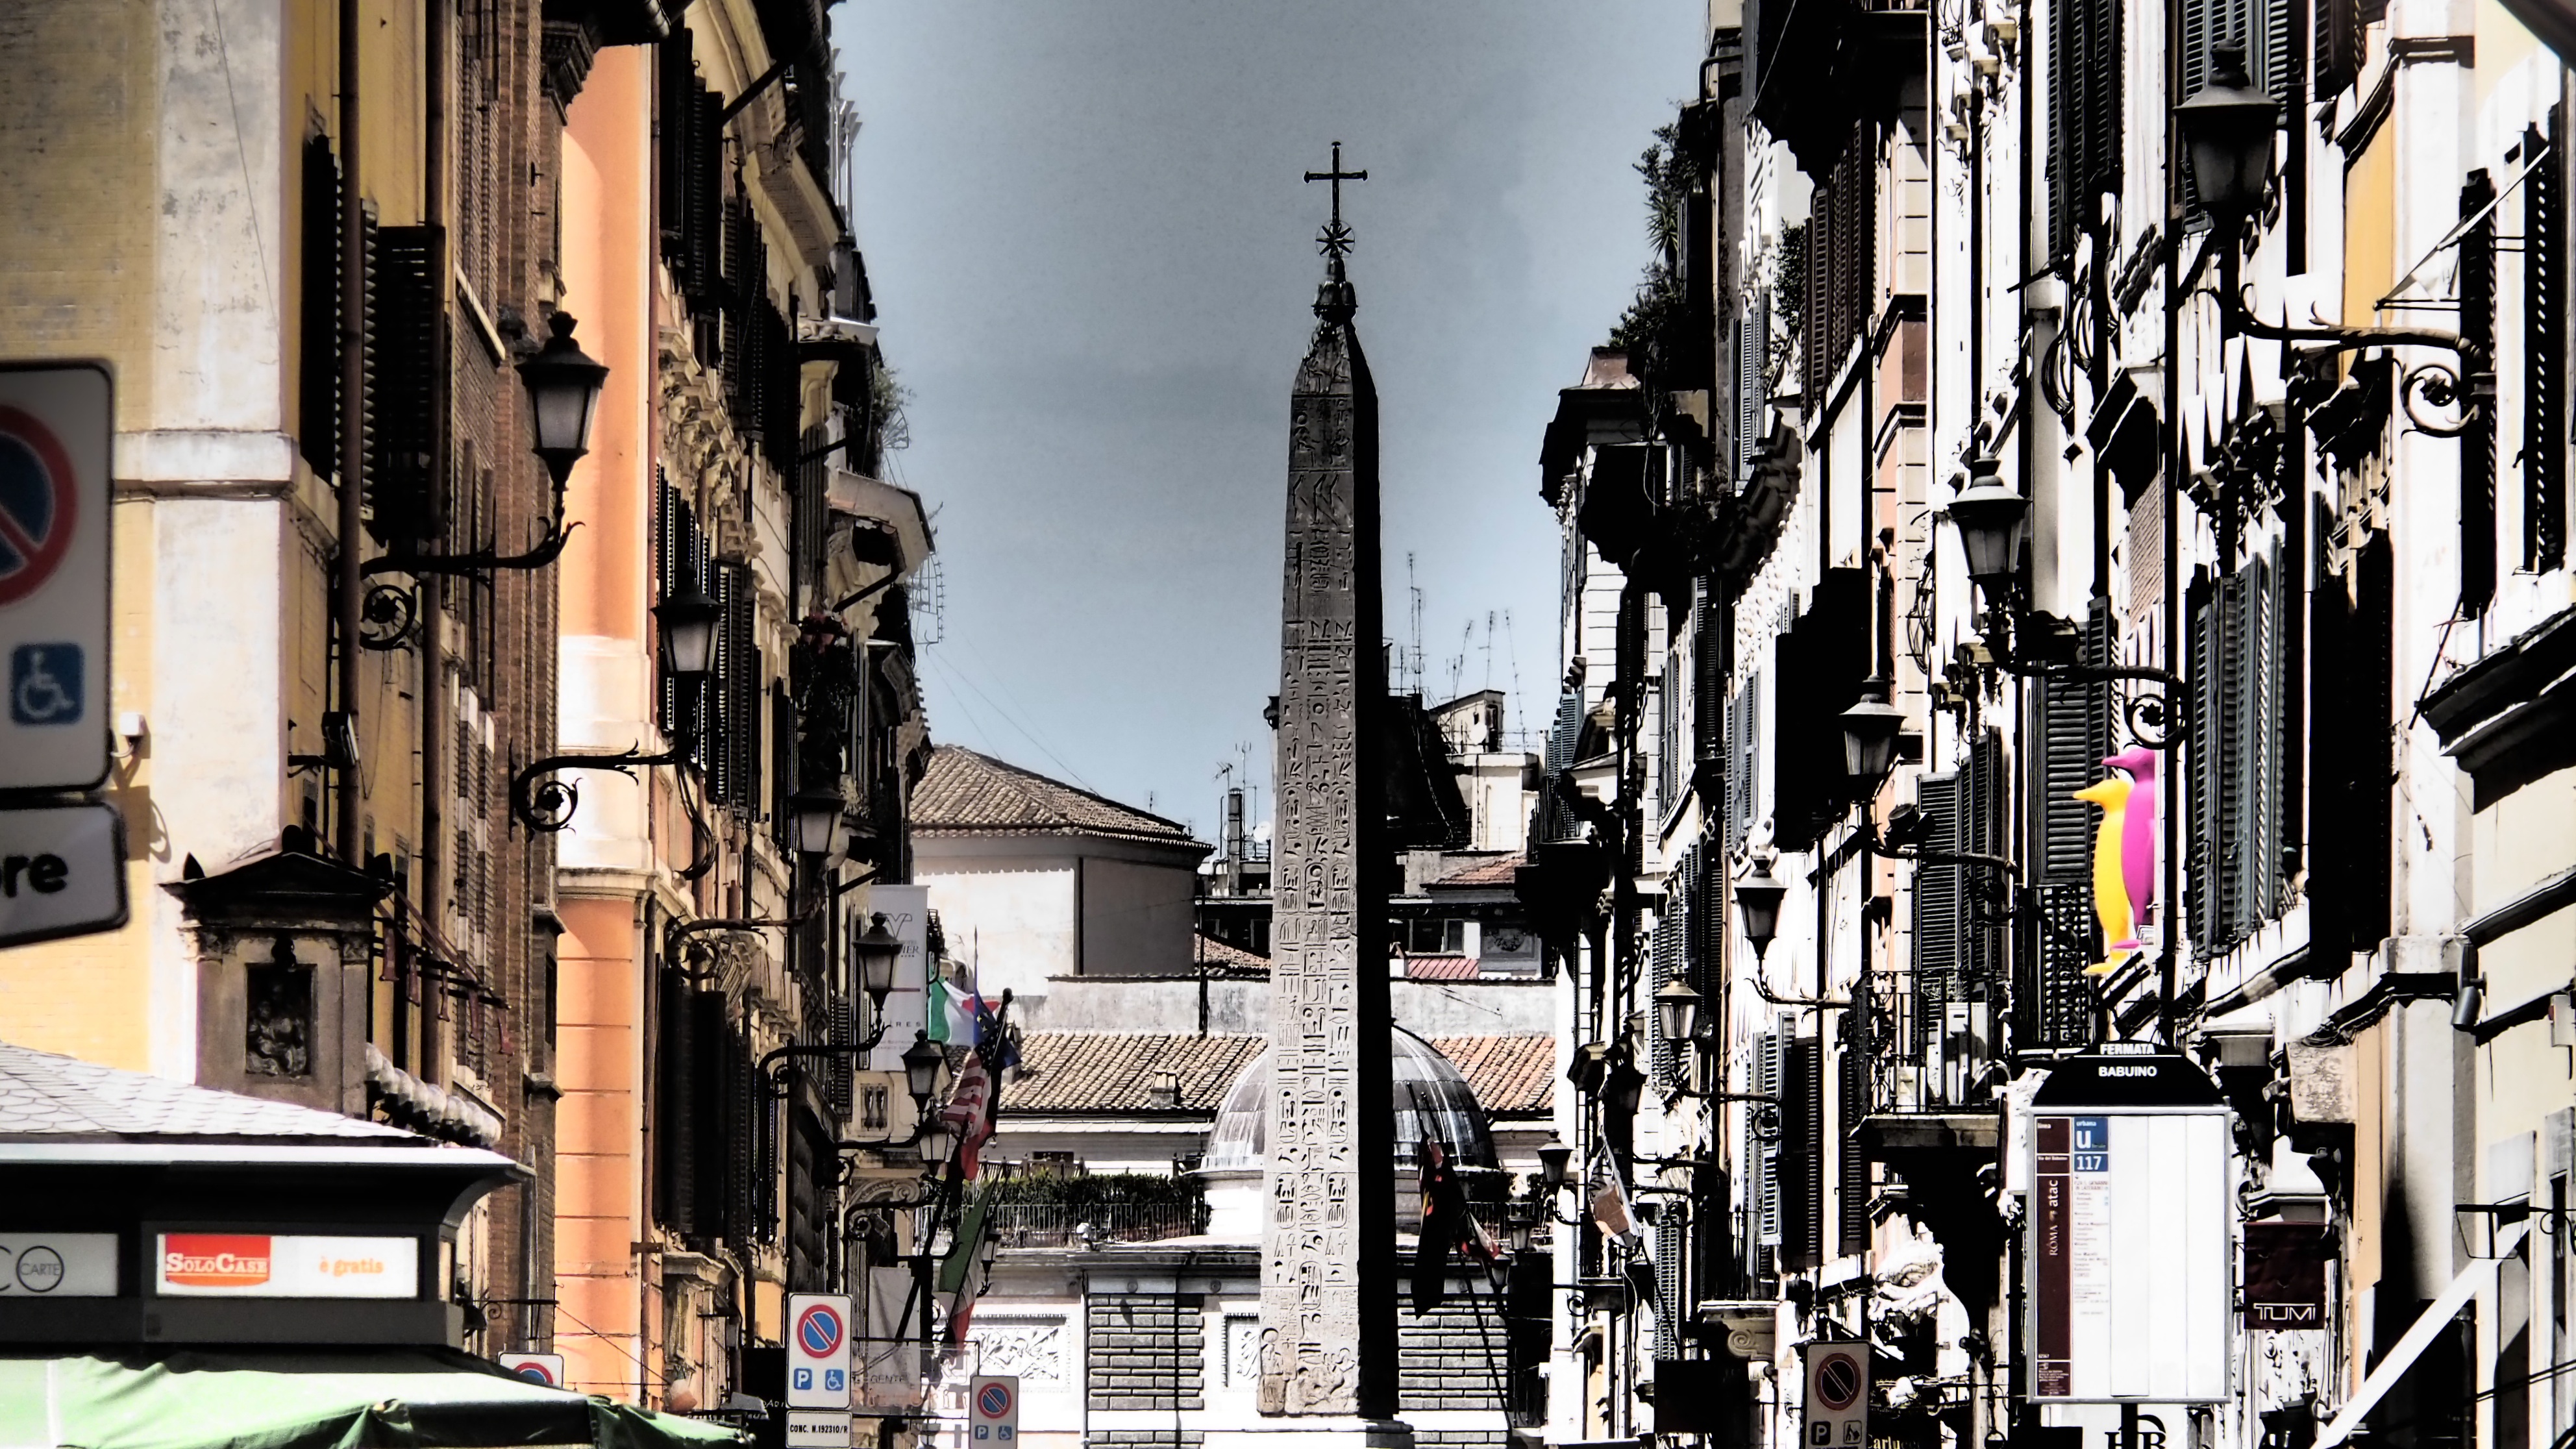
road, street, alley, city, cityscape, metropolis, urban area, human settlement